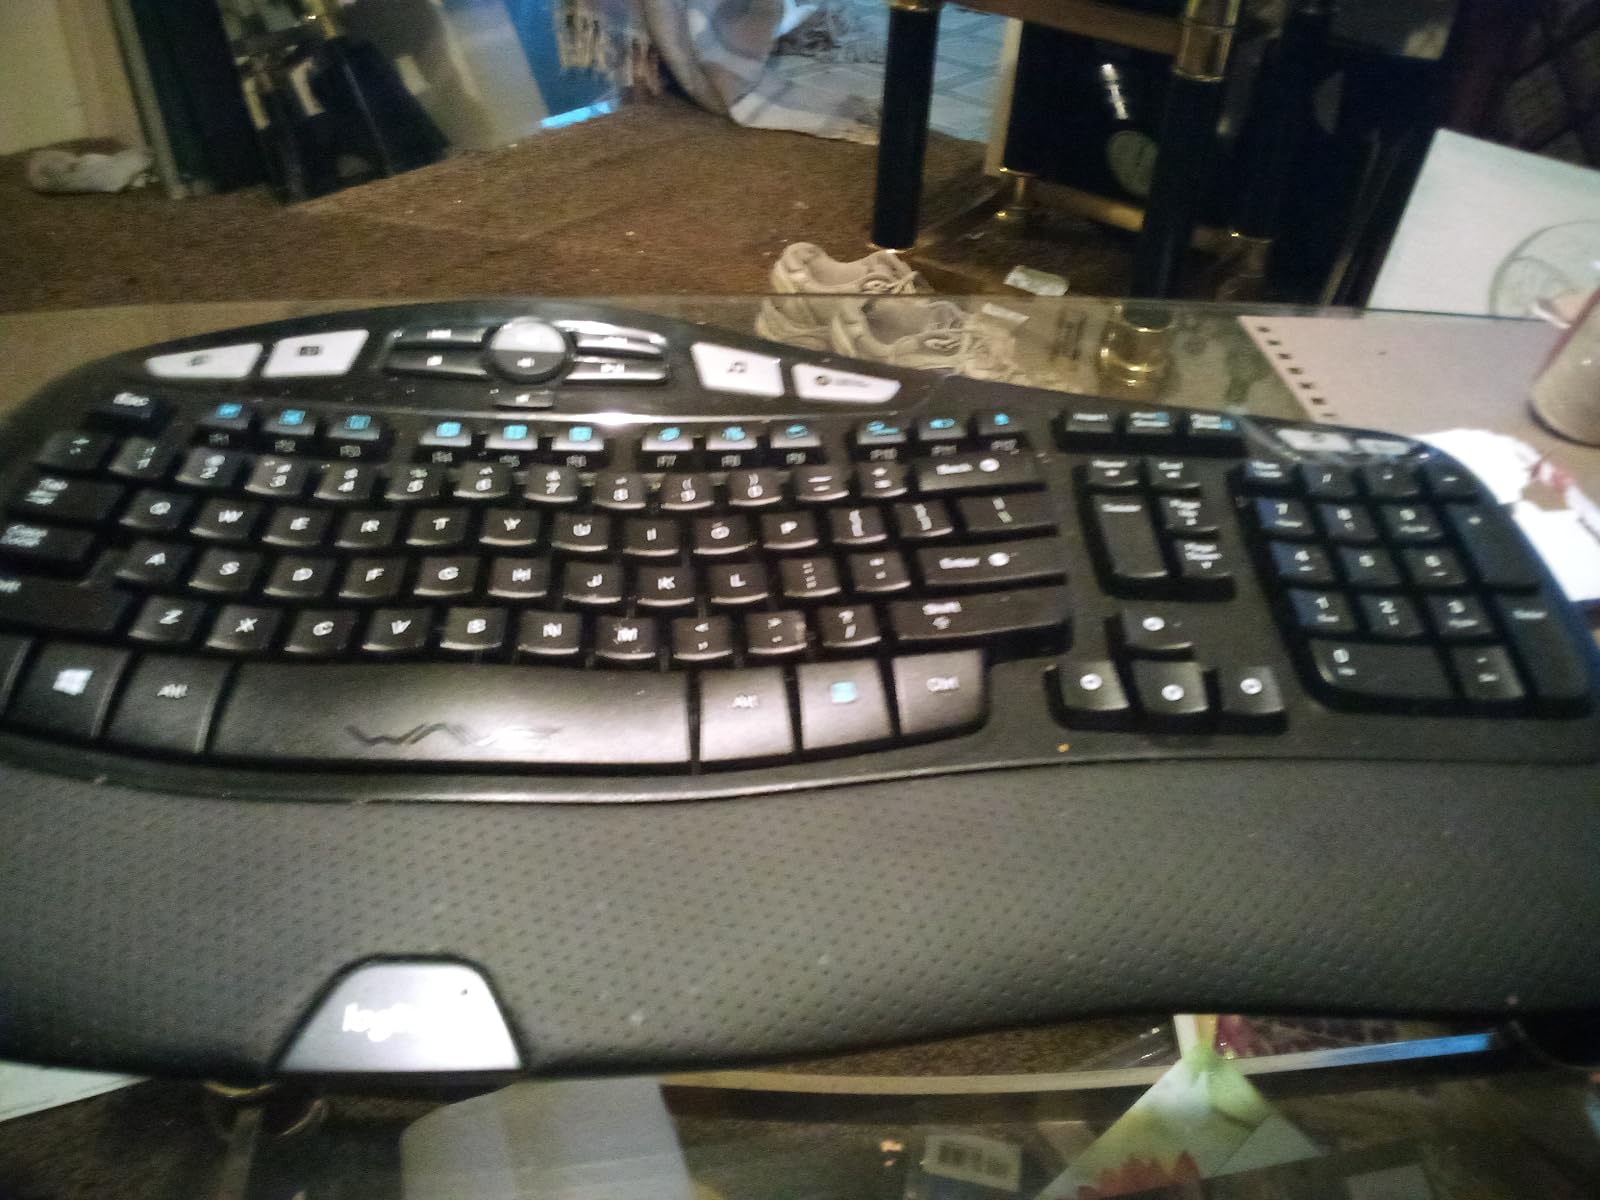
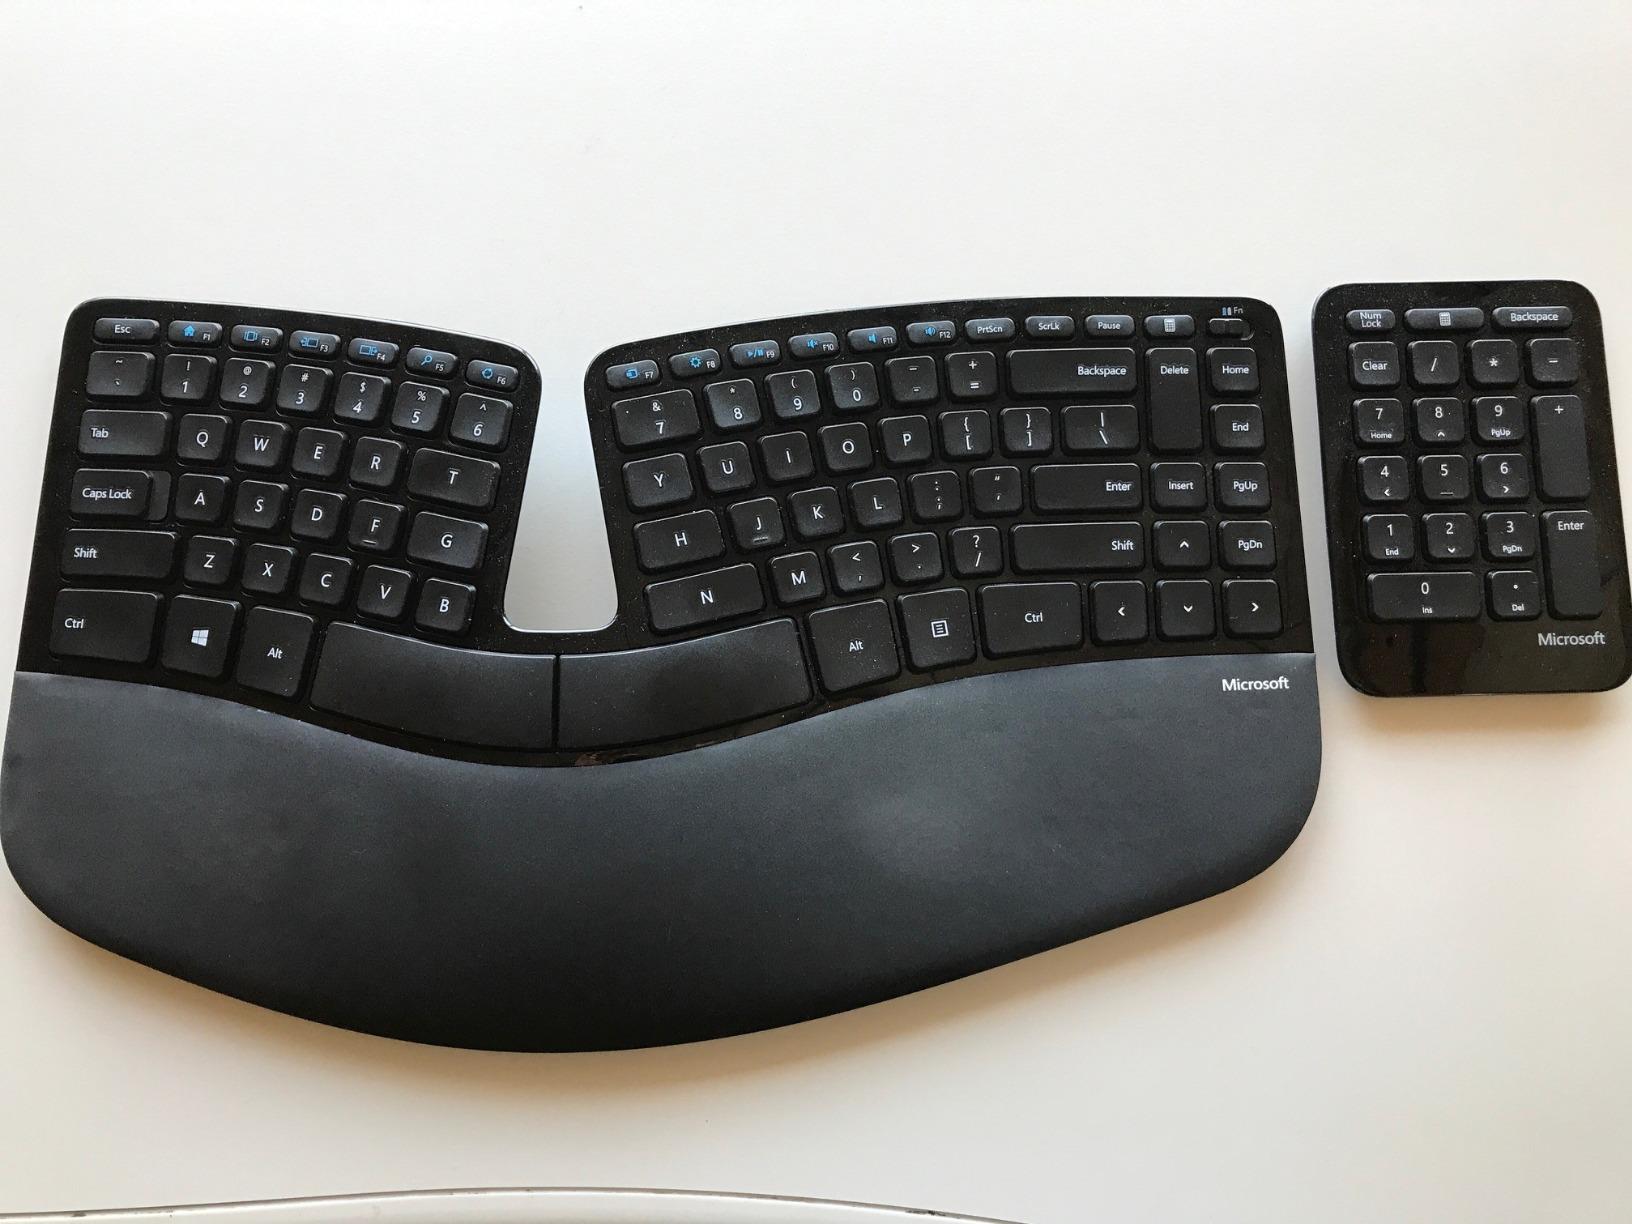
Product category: keyboard
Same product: no